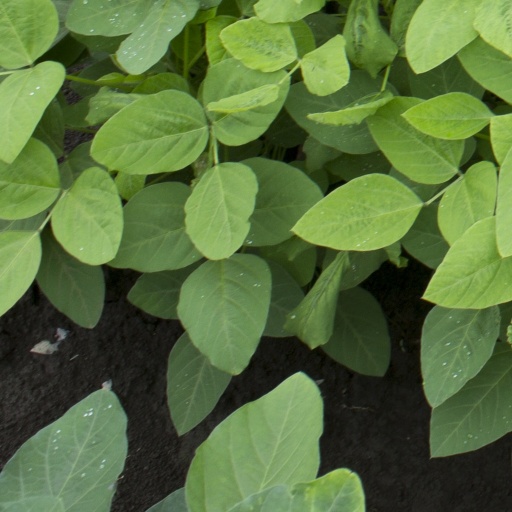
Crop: soybean